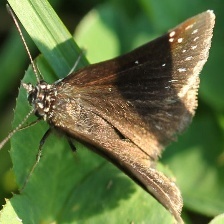
Species: SOOTYWING